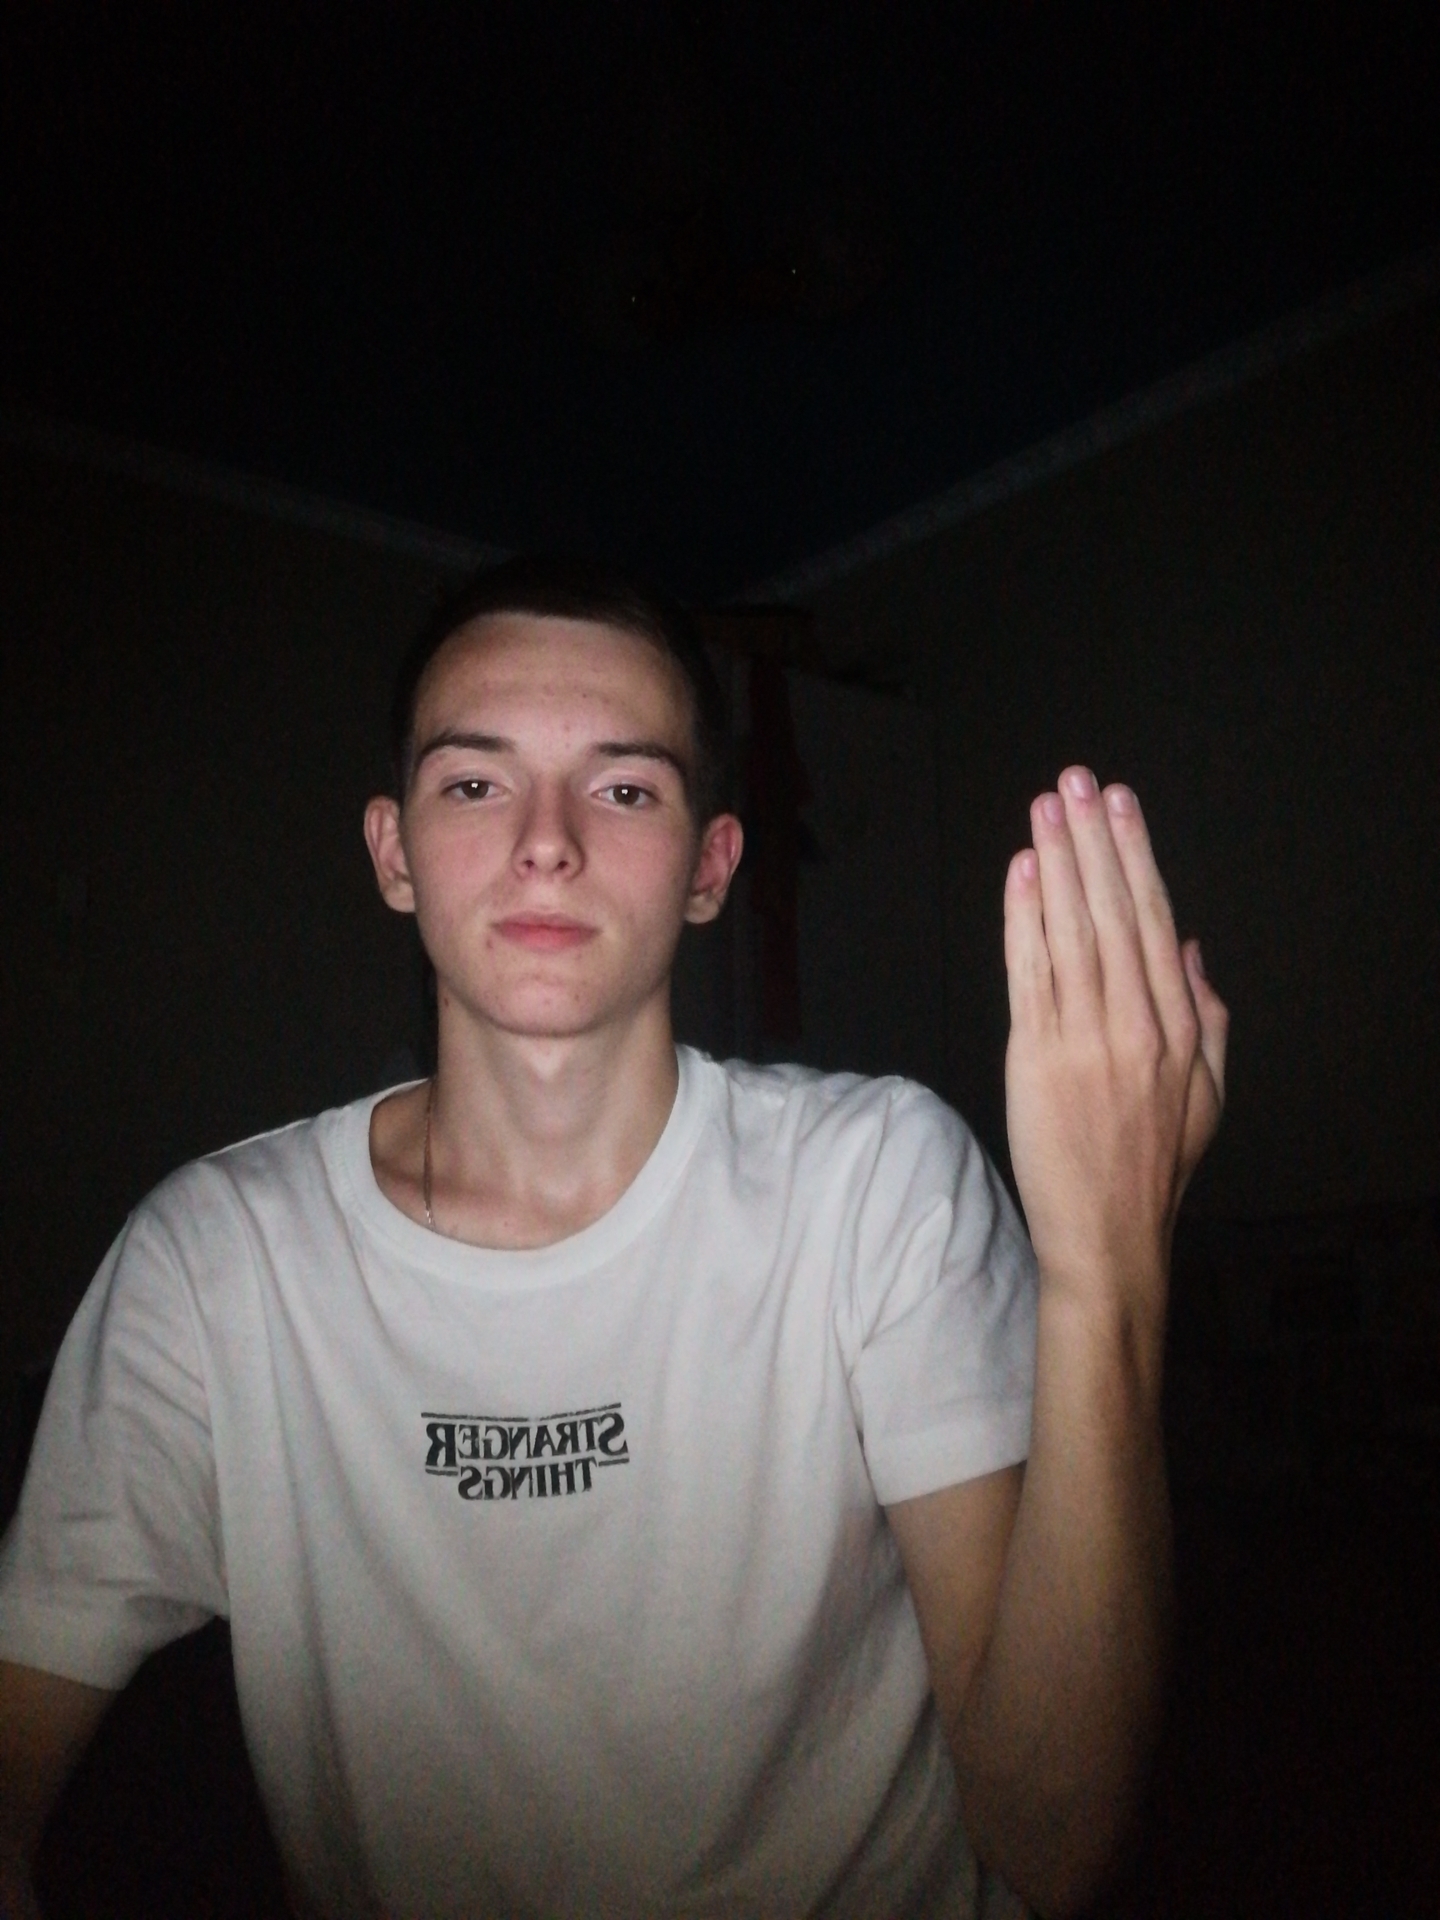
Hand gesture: stop_inverted